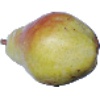
Label: pear_williams